Menologium

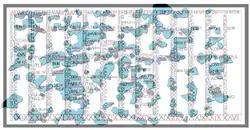
A reconstruction of the Roman calendar known as the

"Menologium" is the Latin form of Greek menologion ("menológion"), which is also used in English, particularly in the context of Eastern Orthodoxy. The plural of both the Latin and Greek forms of the name is . The Greek term derived from "mḗn" ("month") + "-o-" + "lógos" ("writing, recording") + "-ion", together meaning a monthly record or account. Although properly referring to the thing recorded, menology is sometimes used as a synonym to mean the menologium itself. More rarely, menologe is as well, borrowed from French .